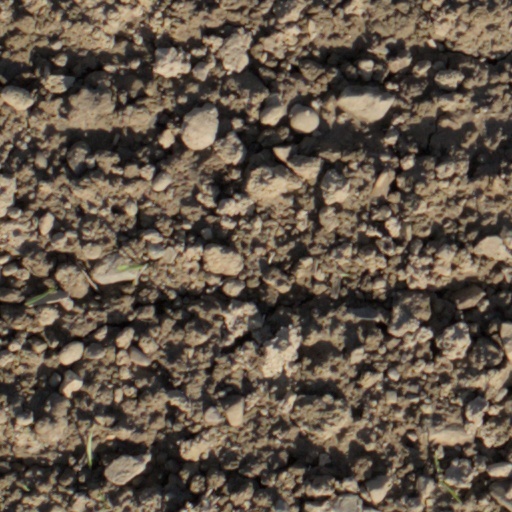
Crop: wheat